Jim Annunziato

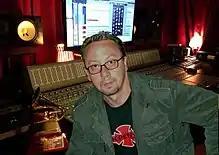

Jim Annunziato is a Grammy Award winning American recording engineer.